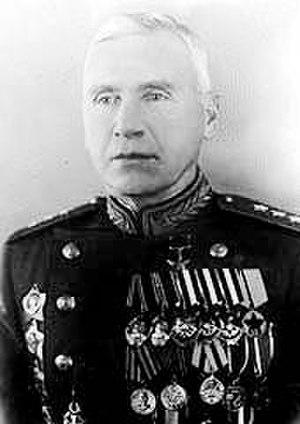
Viatcheslav Dmitrievitch Tsvetaïev, né le 17 janvier 1893 à Maloarkhanguelsk et mort le 11 août 1950 à Moscou, est un chef militaire soviétique, colonel général, promu au titre de Héros de l'Union soviétique en 1945.